September 1997 lunar eclipse

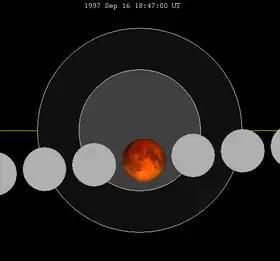
The Moon's hourly motion shown right to left

A total lunar eclipse occurred at the Moon’s descending node of orbit on Tuesday, September 16, 1997, with an umbral magnitude of 1.1909. A lunar eclipse occurs when the Moon moves into the Earth's shadow, causing the Moon to be darkened. A total lunar eclipse occurs when the Moon's near side entirely passes into the Earth's umbral shadow. Unlike a solar eclipse, which can only be viewed from a relatively small area of the world, a lunar eclipse may be viewed from anywhere on the night side of Earth. A total lunar eclipse can last up to nearly two hours, while a total solar eclipse lasts only a few minutes at any given place, because the Moon's shadow is smaller. Occurring only about 2.5 hours after perigee (on September 16, 1997, at 16:20 UTC), the Moon's apparent diameter was larger.